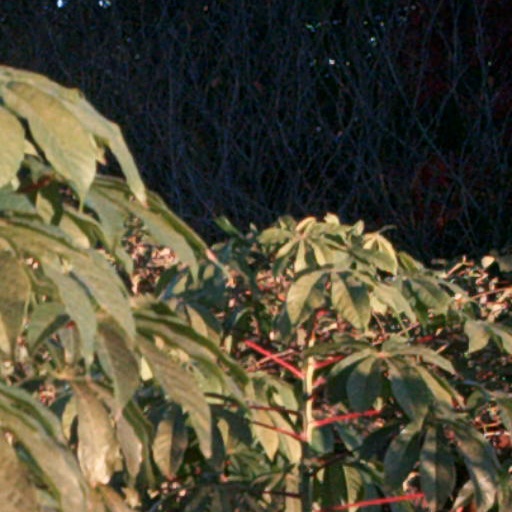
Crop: cassava